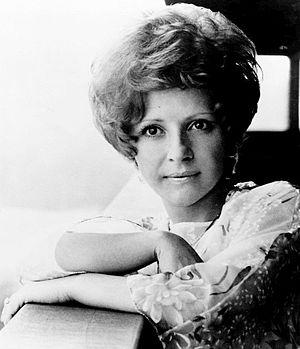
Brenda Lee, née Brenda Mae Tarpley le 11 décembre 1944 à Atlanta en Géorgie, est une chanteuse américaine de pop, de rock et de country.